Gadabuursi Ughazate

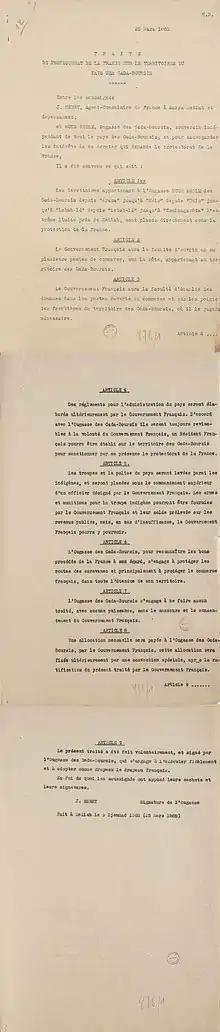
Protectorate Treaty between France and the Gadabuursi, signed at Zeila, 25 March 1885.

On 25 March 1885, the French government claimed that they signed a treaty with Ughaz Nur II of the Gadabuursi placing much of the coast and interior of the Gadabuursi country under the protectorate of France. The treaty titled in French, "Traitè de Protectorat sur les Territoires du pays des Gada-Boursis", was signed by both J. Henry, the Consular Agent of France and Dependencies at Harar-Zeila, and Nur Robleh, Ughaz of the Gadabuursi, at Zeila on 9 Djemmad 1302 (March 25, 1885). The treaty states as follows (translated from French):